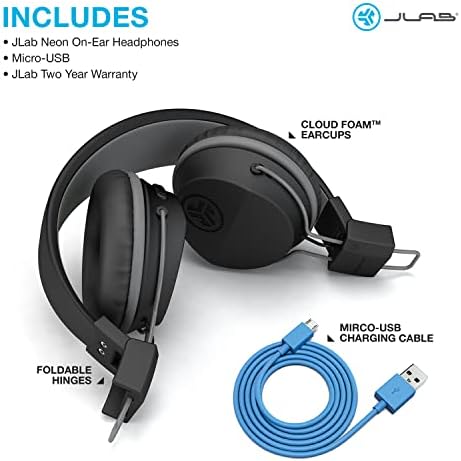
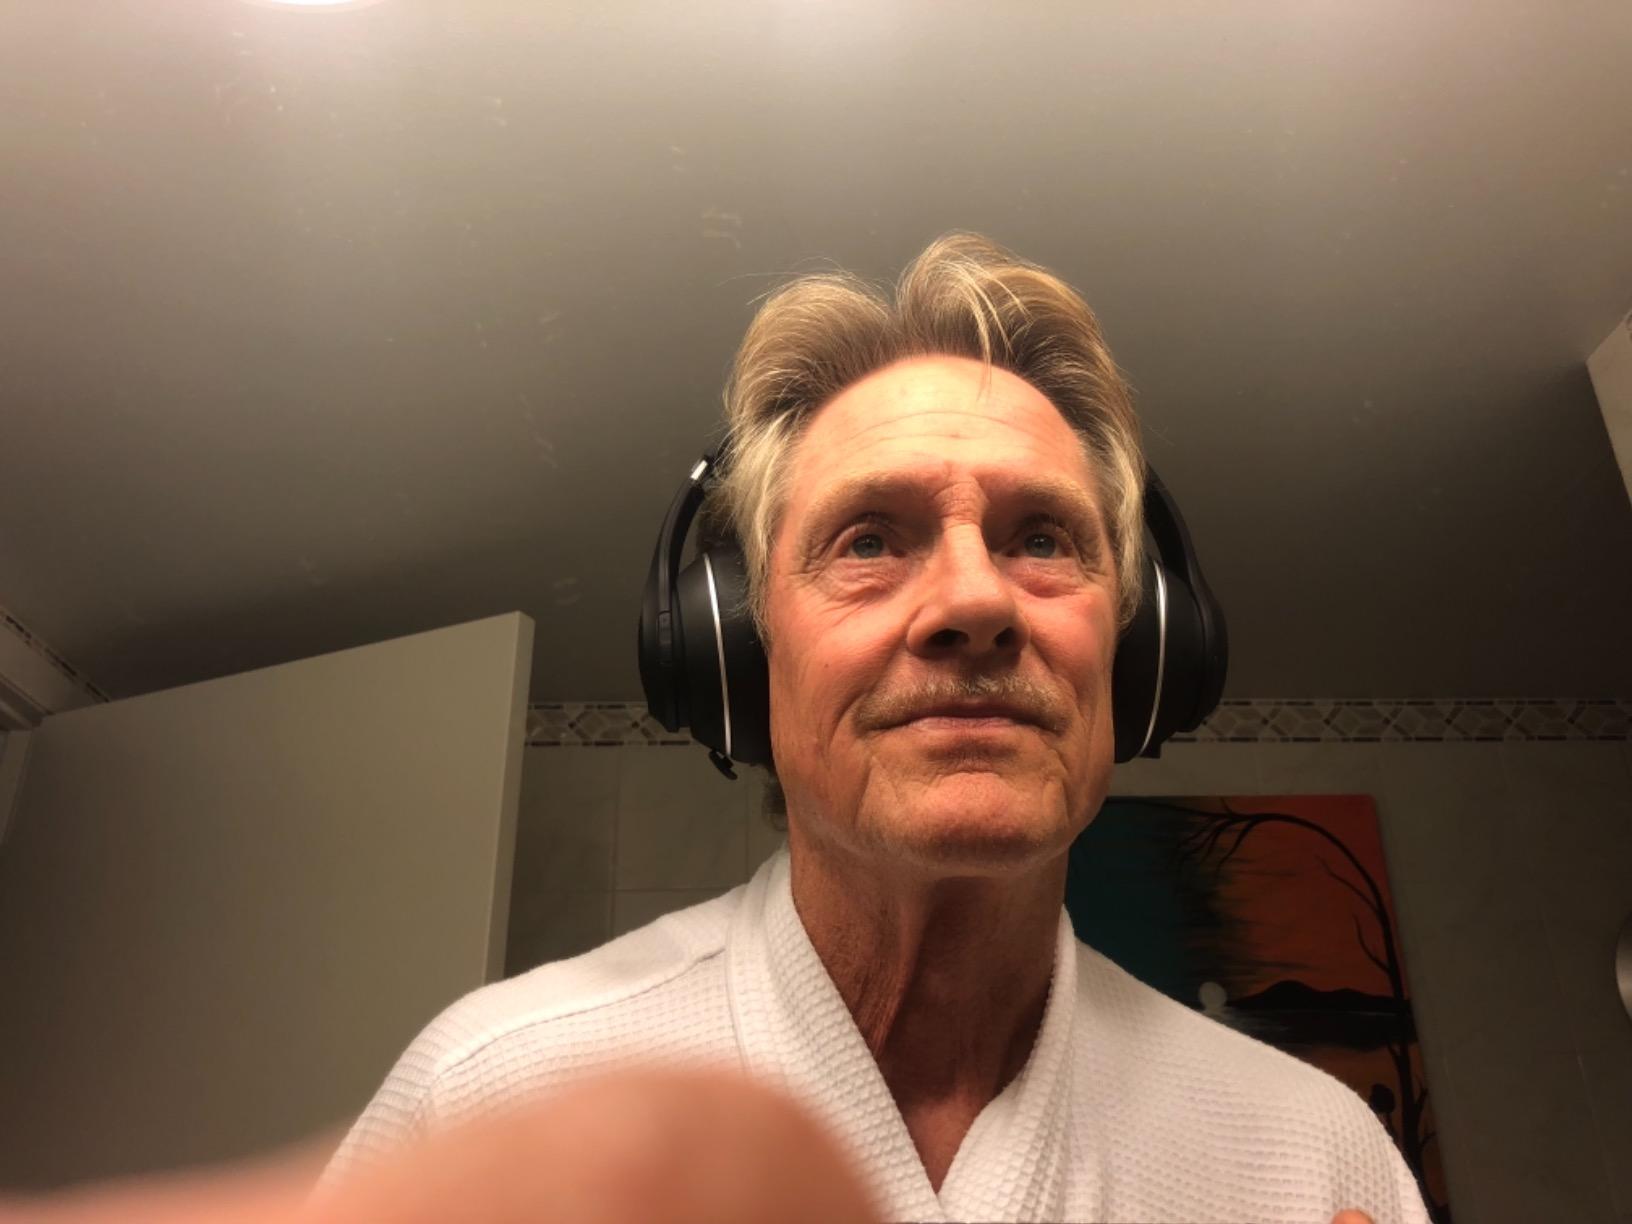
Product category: headphones
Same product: no